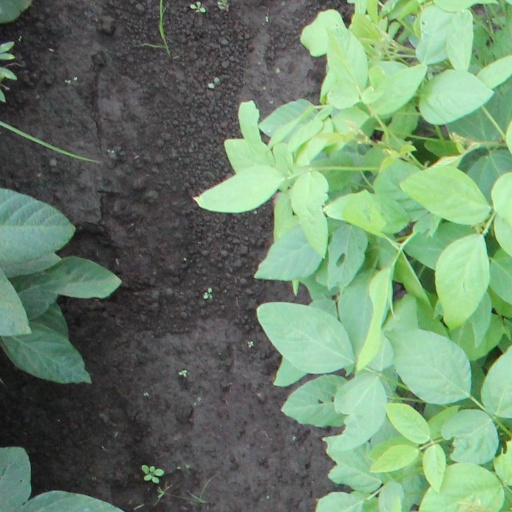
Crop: soybean